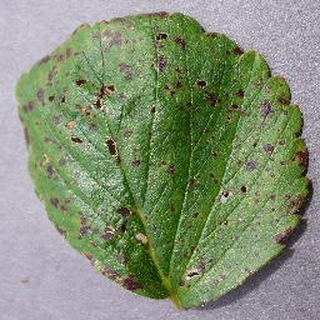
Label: strawberry_leaf_scorch